Fagin

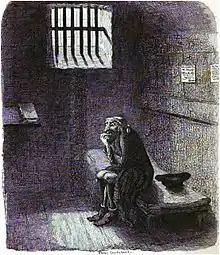
Fagin waits to be hanged

Fagin's name comes from one of Dickens' friends he had known in his youth while working in a boot-blacking factory.